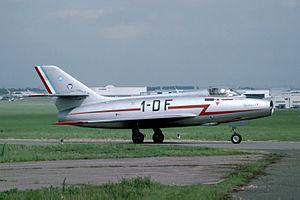
Roland Glavany est un général de corps d'armée et pilote d'essai français.